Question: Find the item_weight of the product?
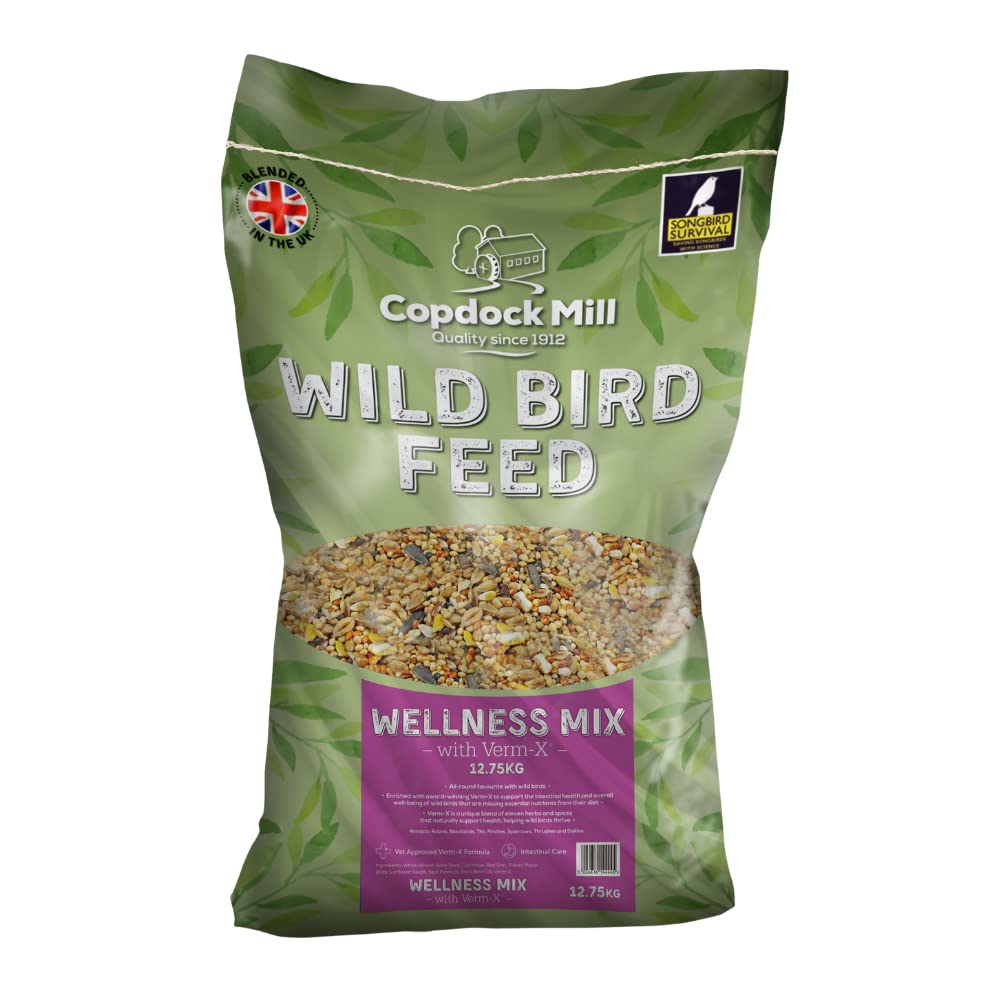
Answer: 12.75 kilogram